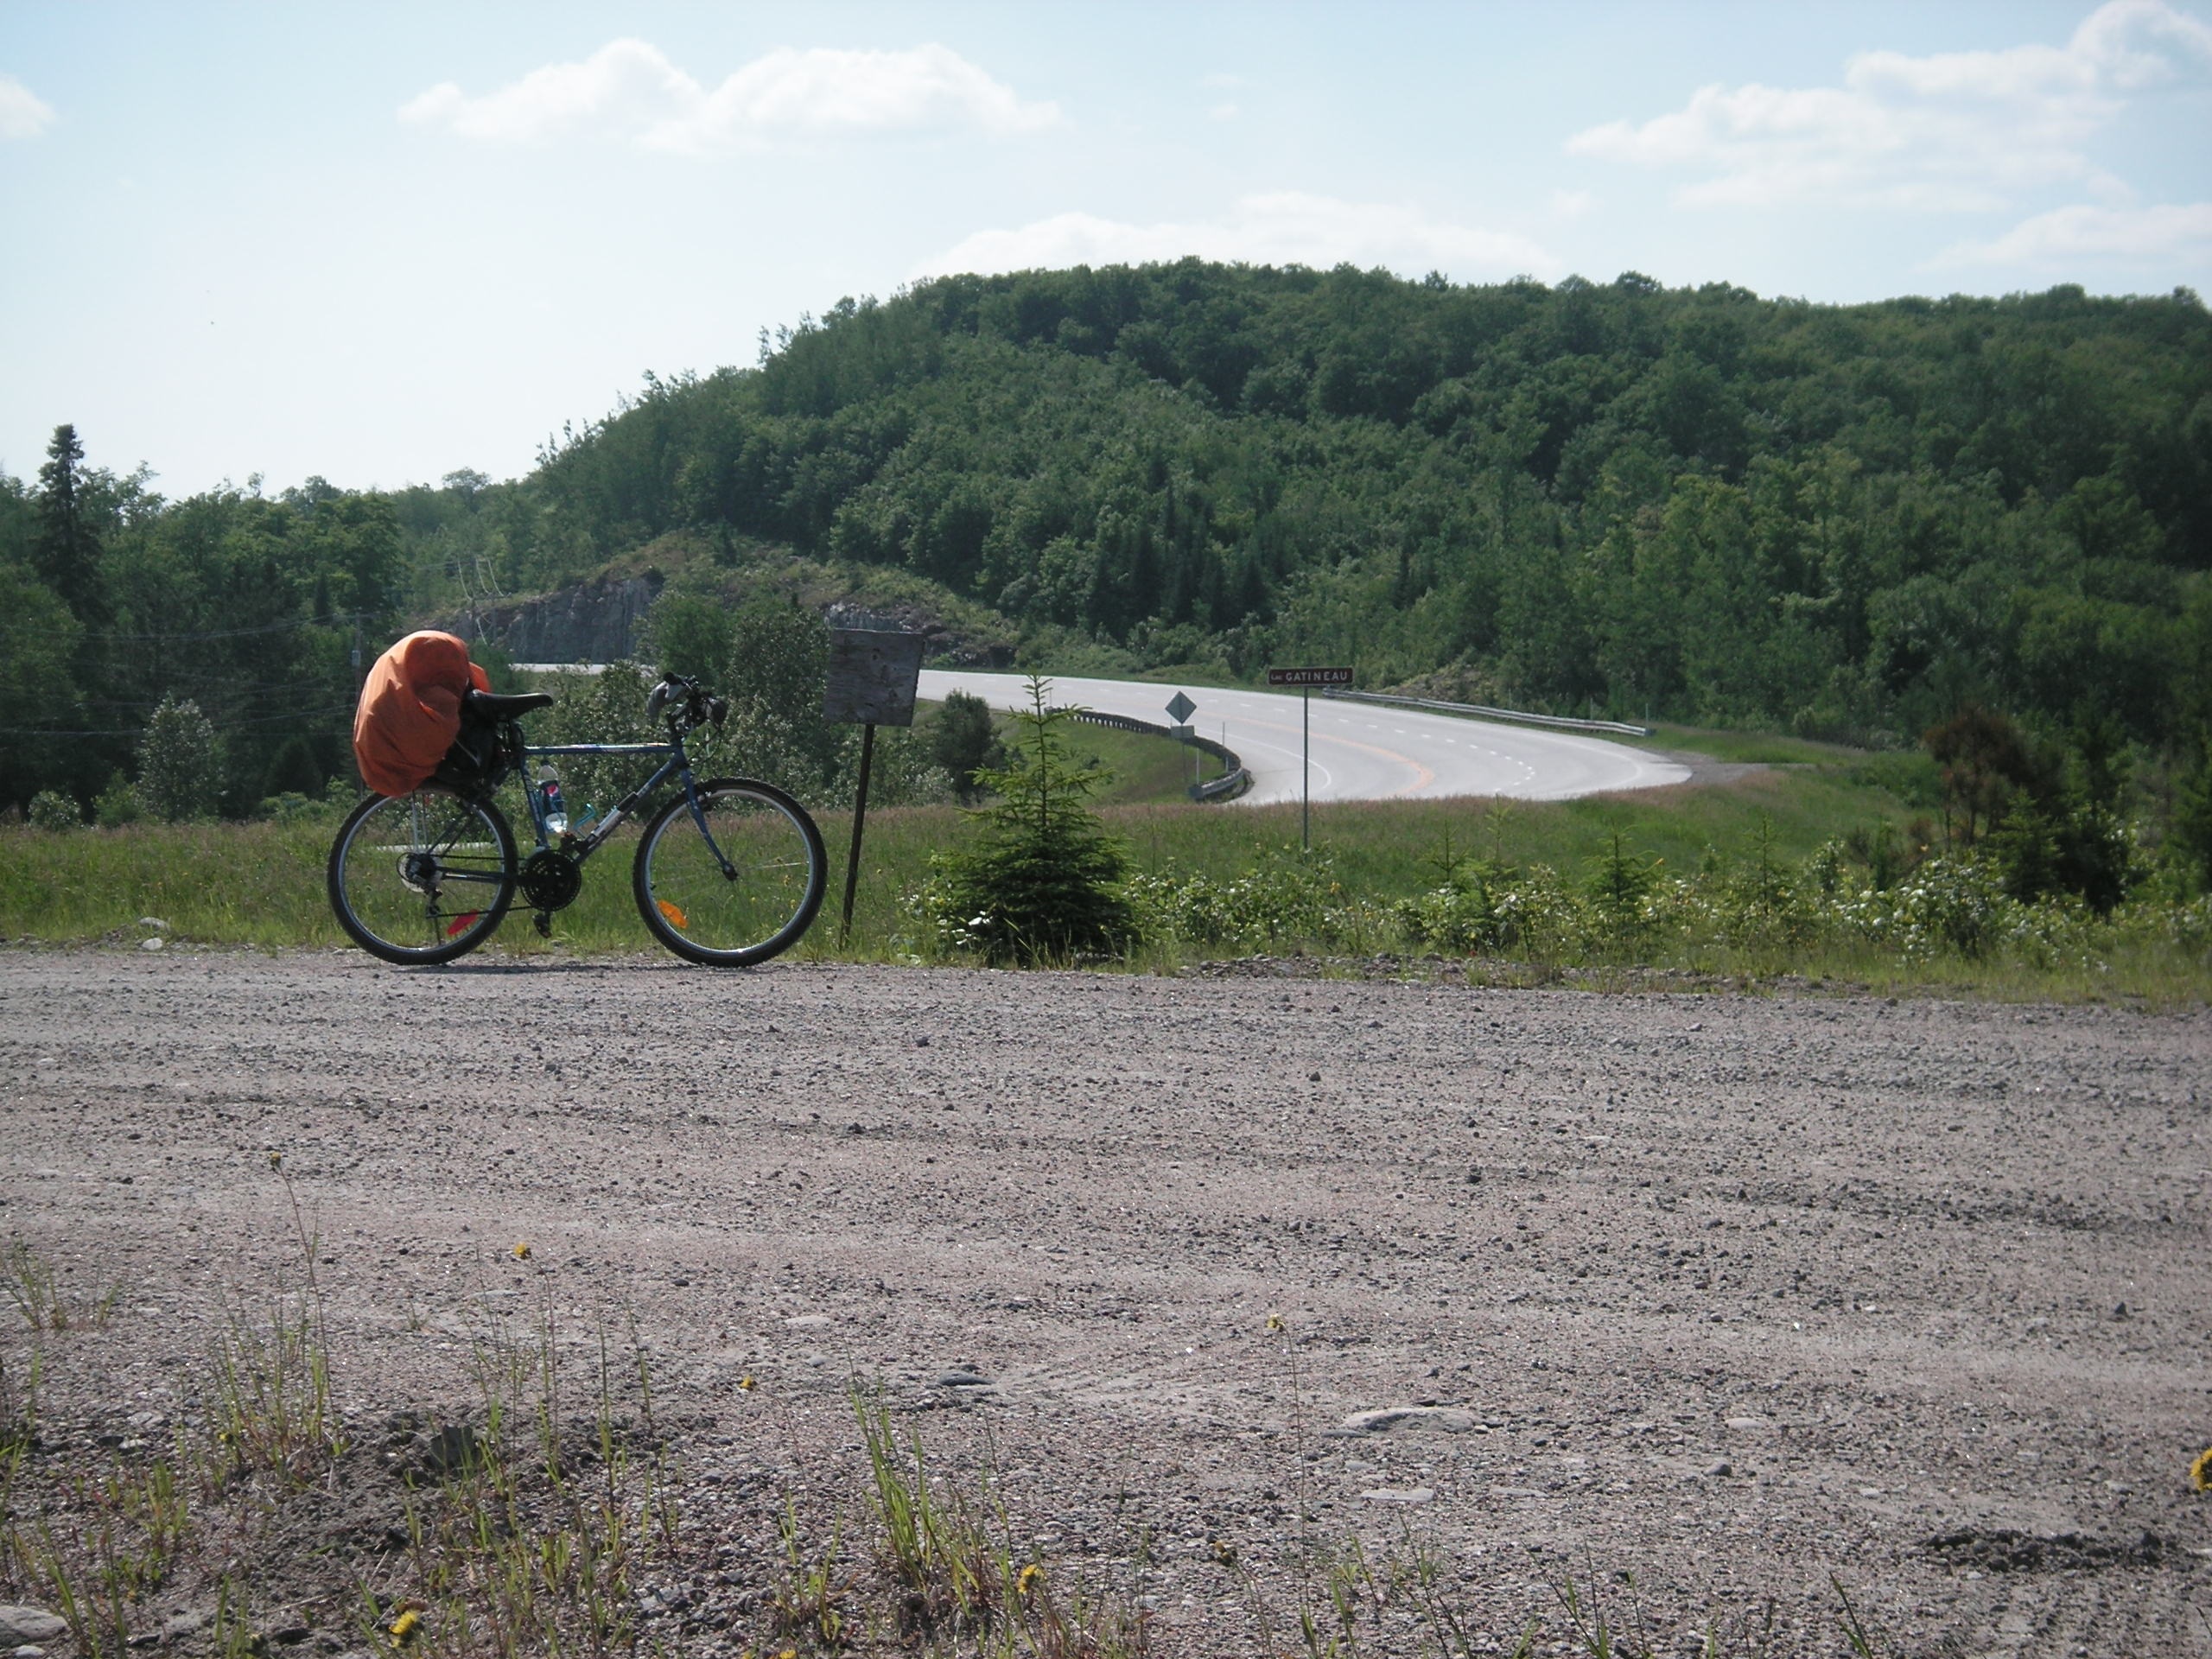
landscape, nature, path, mountain, track, road, trail, sport, field, farm, hill, adventure, bicycle, bike, vehicle, equipment, action, soil, agriculture, extreme, trip, leisure, cycle, activity, outdoors, biking, active, inspirational, rural area, cycle sport